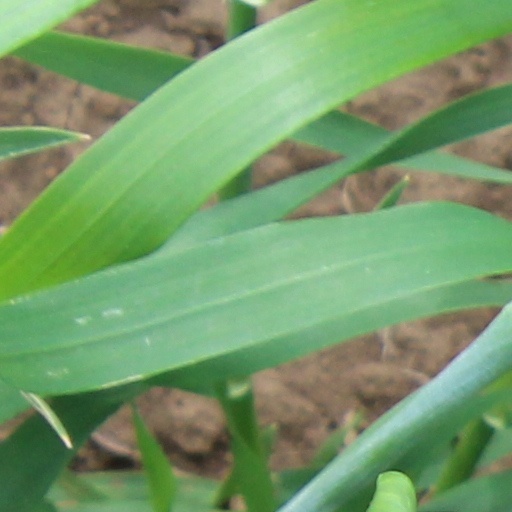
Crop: wheat